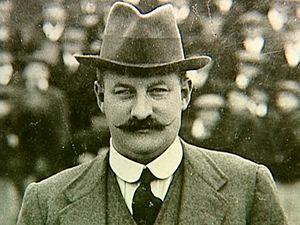
Billy Bassett, de son vrai nom William Isiah Bassett, né le 27 janvier 1869 à West Bromwich et mort le 9 avril 1937 dans la même ville, est un joueur international et dirigeant de football anglais.